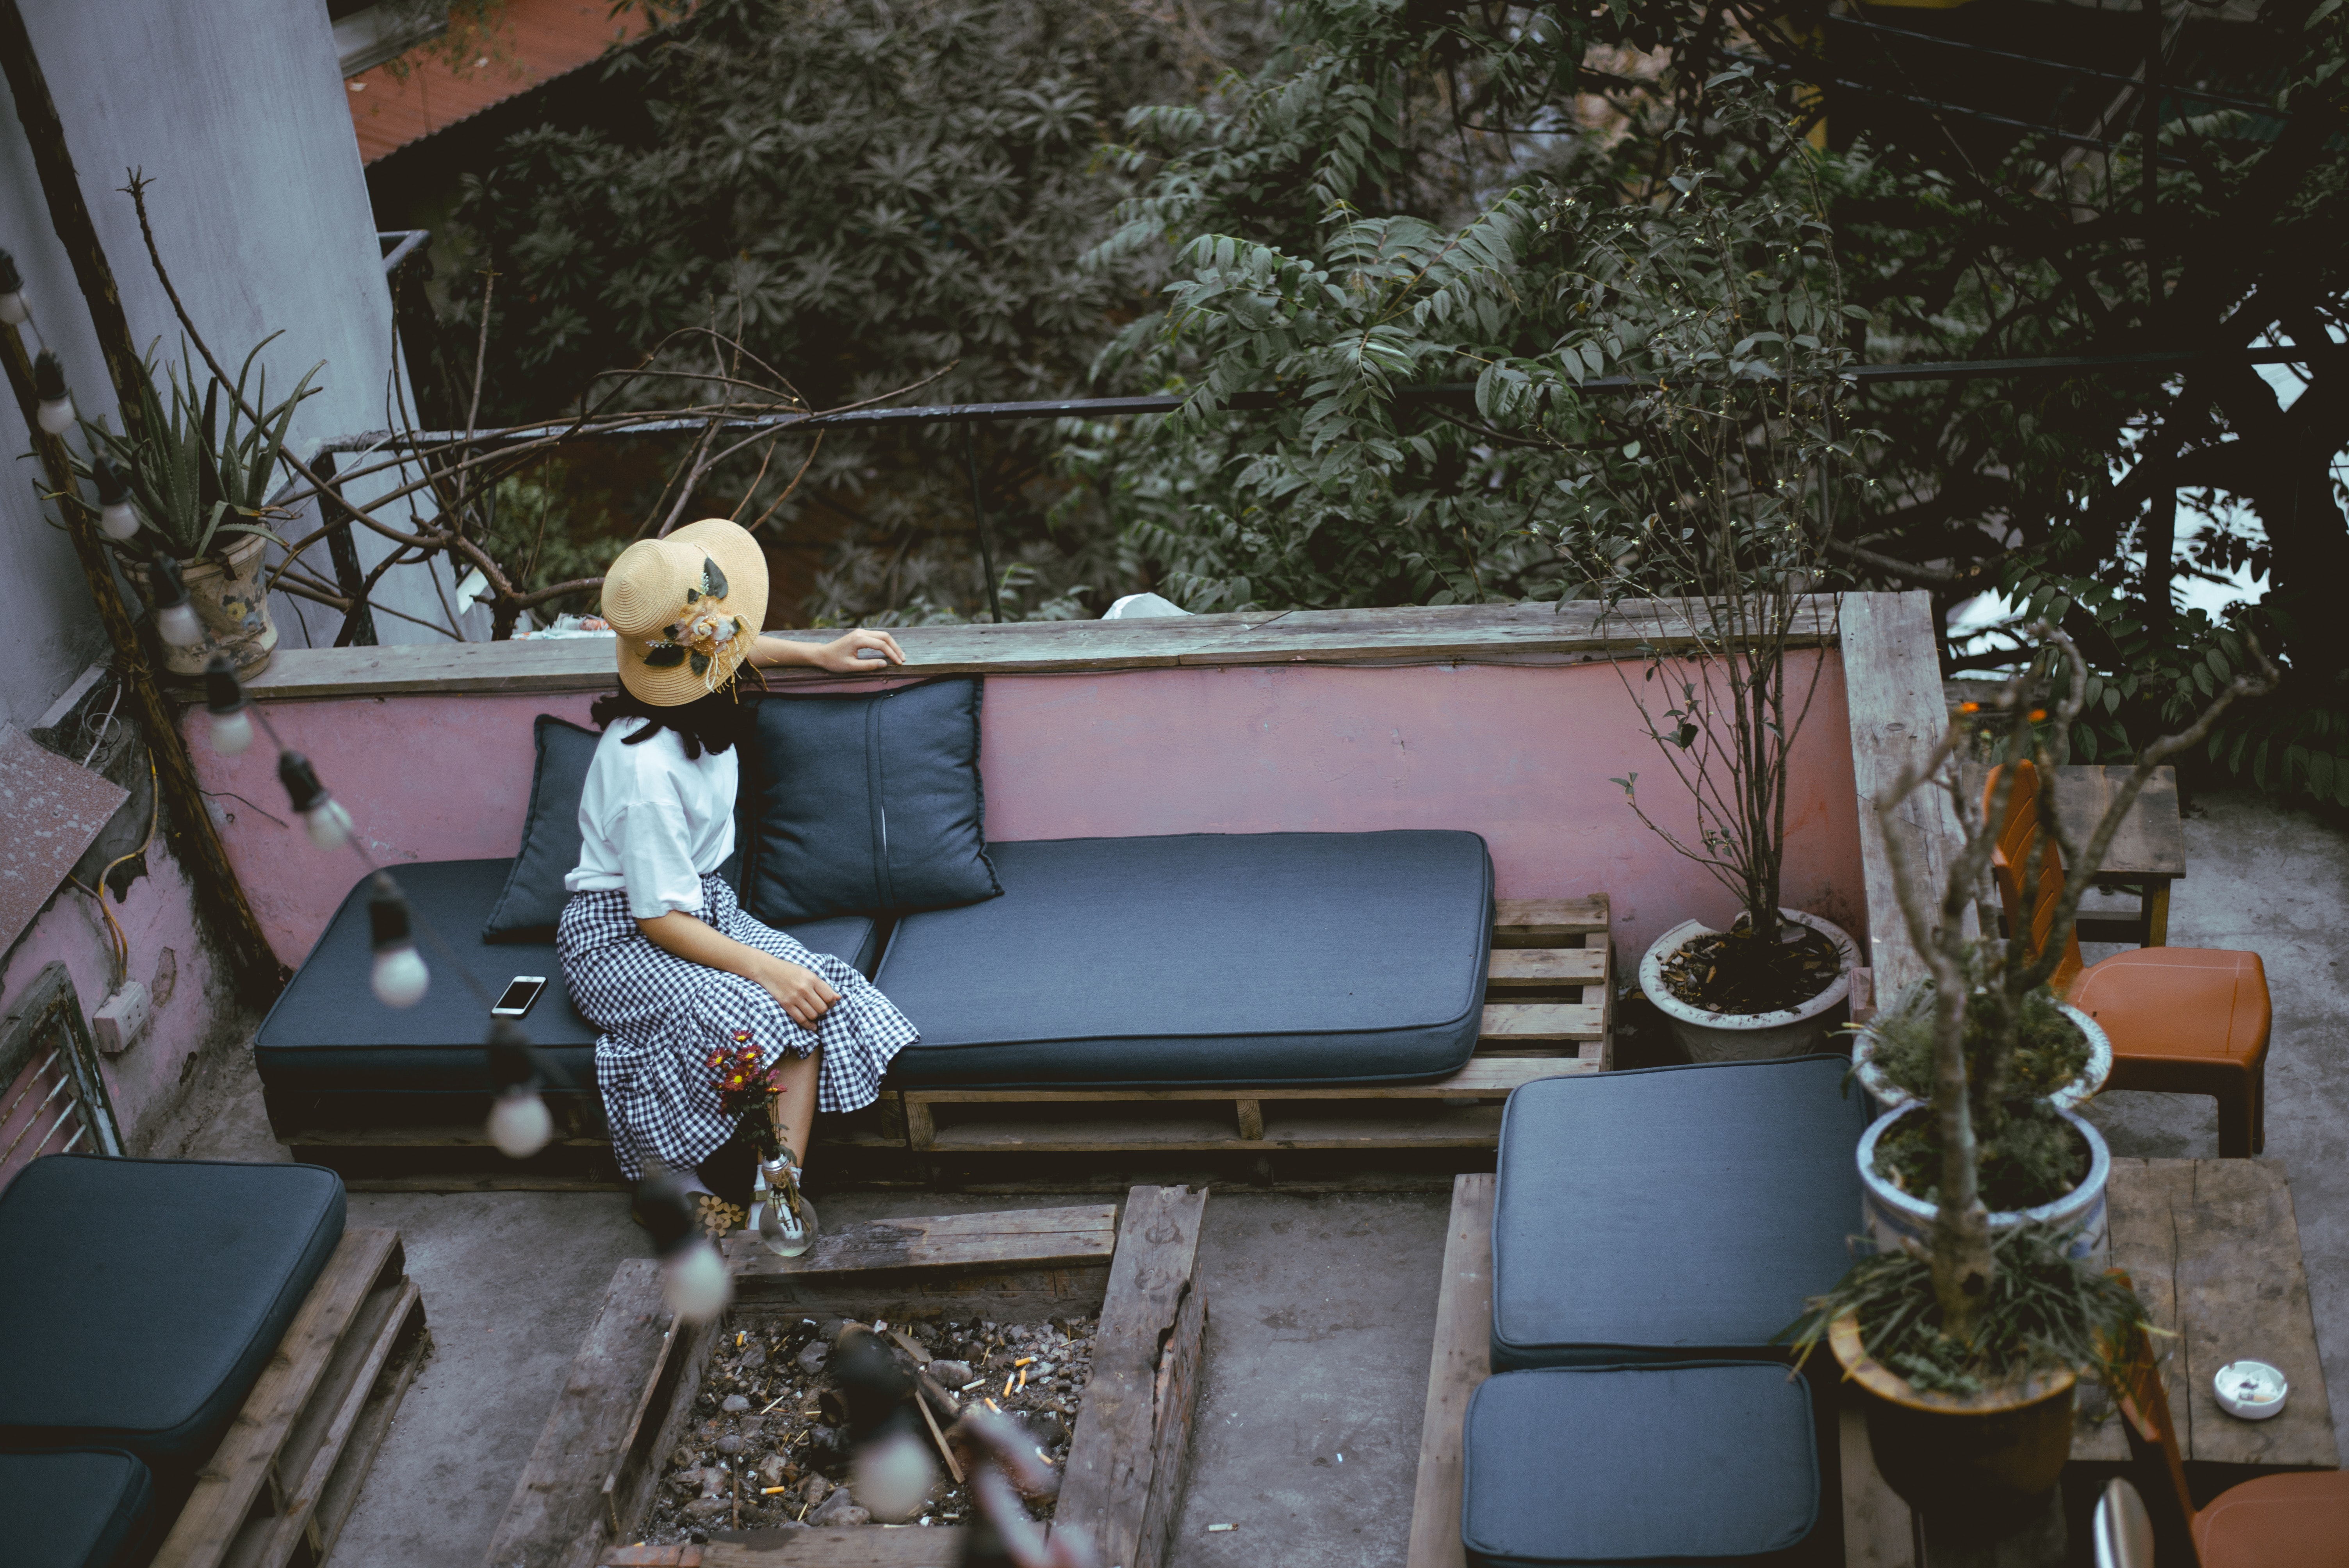
furniture, tree, sitting, room, house, table, plant, chair